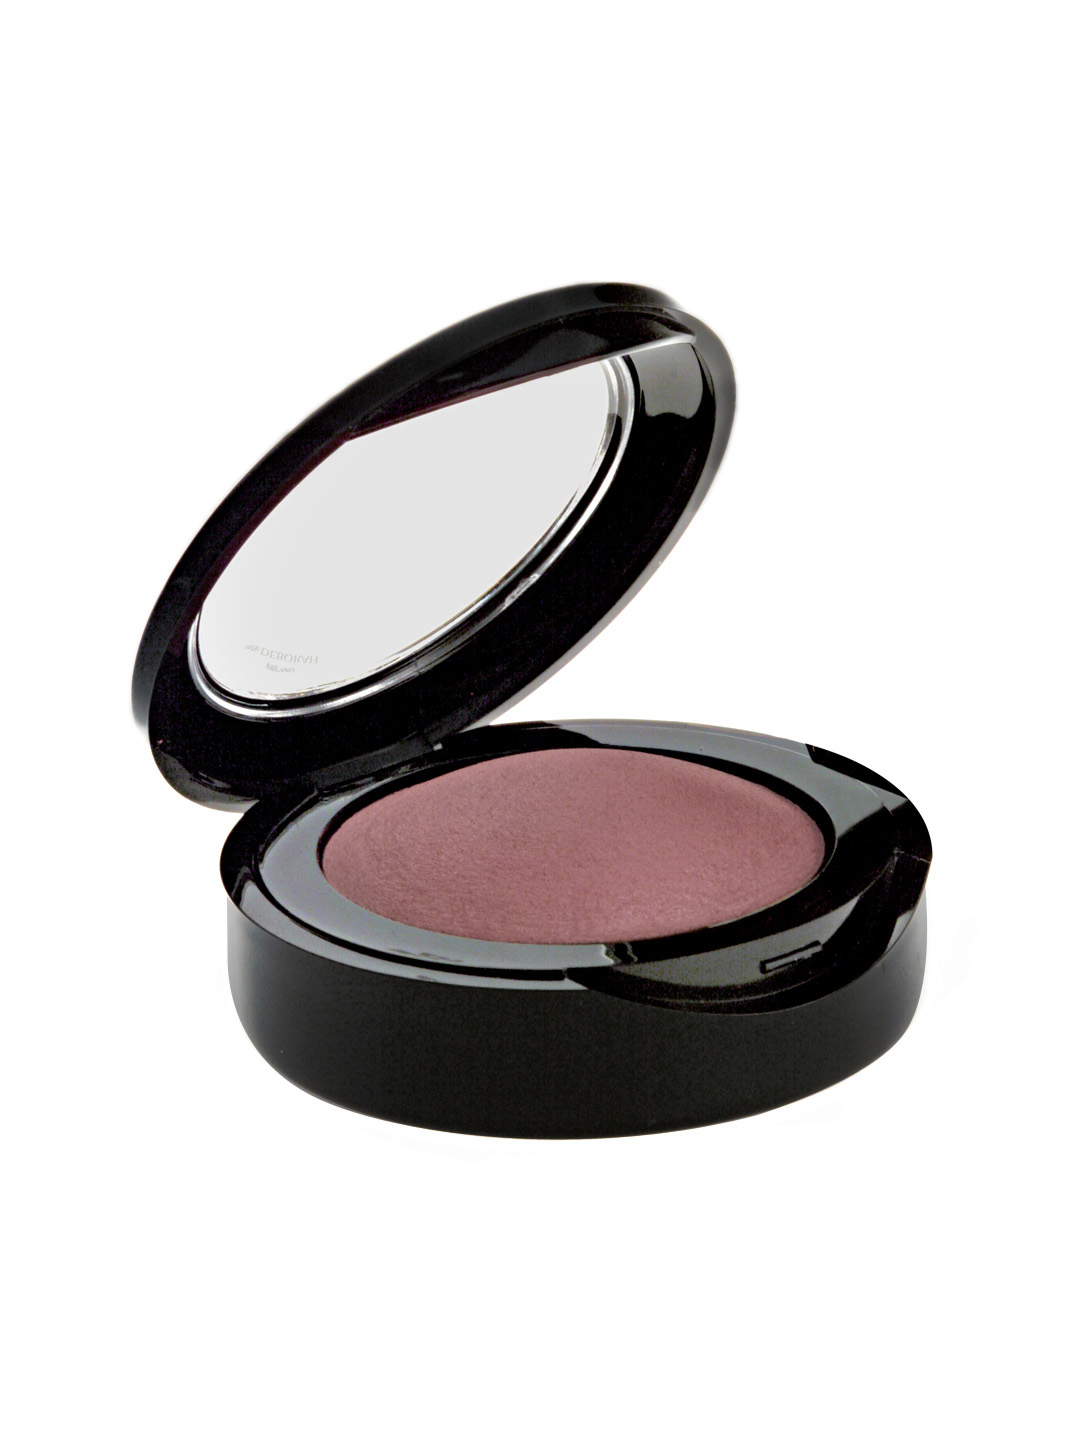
Deborah Peach HiTech Blusher # 59
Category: Personal Care / Makeup / Highlighter and Blush
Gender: Women
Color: Peach
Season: Spring 2017
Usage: NA